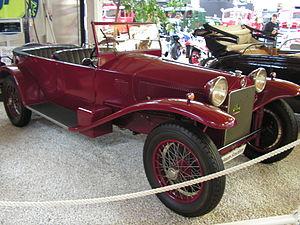
Selon les experts du monde automobile, la Lancia Lambda est considérée comme le premier des deux chefs-d'œuvre réalisés par le fondateur de la marque Lancia, Vincenzo Lancia ; le second sera la Lancia Aprilia en 1936.